Folk music

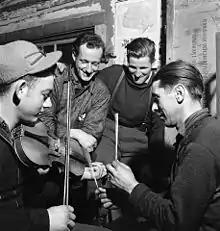
French-Canadian lumberjacks playing the fiddle, with sticks for percussion, in a lumber camp in 1943

The many regions of the Nordic countries share certain traditions, many of which have diverged significantly, like Psalmodicon of Denmark, Sweden, and Norway. It is possible to group together the Baltic states (or, sometimes, only Estonia) and parts of northwest Russia as sharing cultural similarities, although the relationship has gone cold in recent years. Contrast with Norway, Sweden, Denmark and the Atlantic islands of Iceland and the Faroe Islands, which share virtually no similarities of that kind. Greenland's Inuit culture has its own unique musical traditions. Finland shares many cultural similarities with both the Baltic nations and the Scandinavian nations. The Sami of Sweden, Norway, Finland and Russia have their own unique culture, with ties to the neighboring cultures.